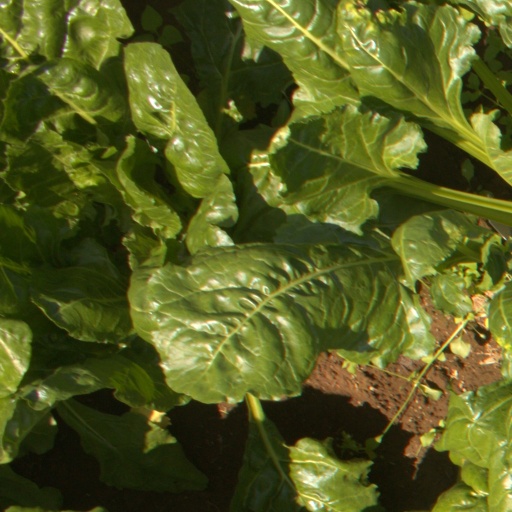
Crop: sugar beet